Alexandra Petrova

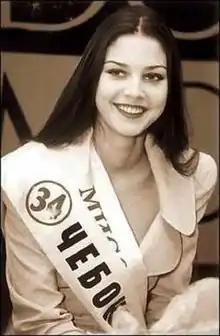
Petrova at Miss Russia 1996 representing Cheboksary

Alexandra Valeryevna Petrova (18 September 1980 – 16 September 2000) was a Russian model and beauty pageant titleholder who was crowned Miss Russia 1996. She later competed in Miss Universe 1999, where she was unplaced.